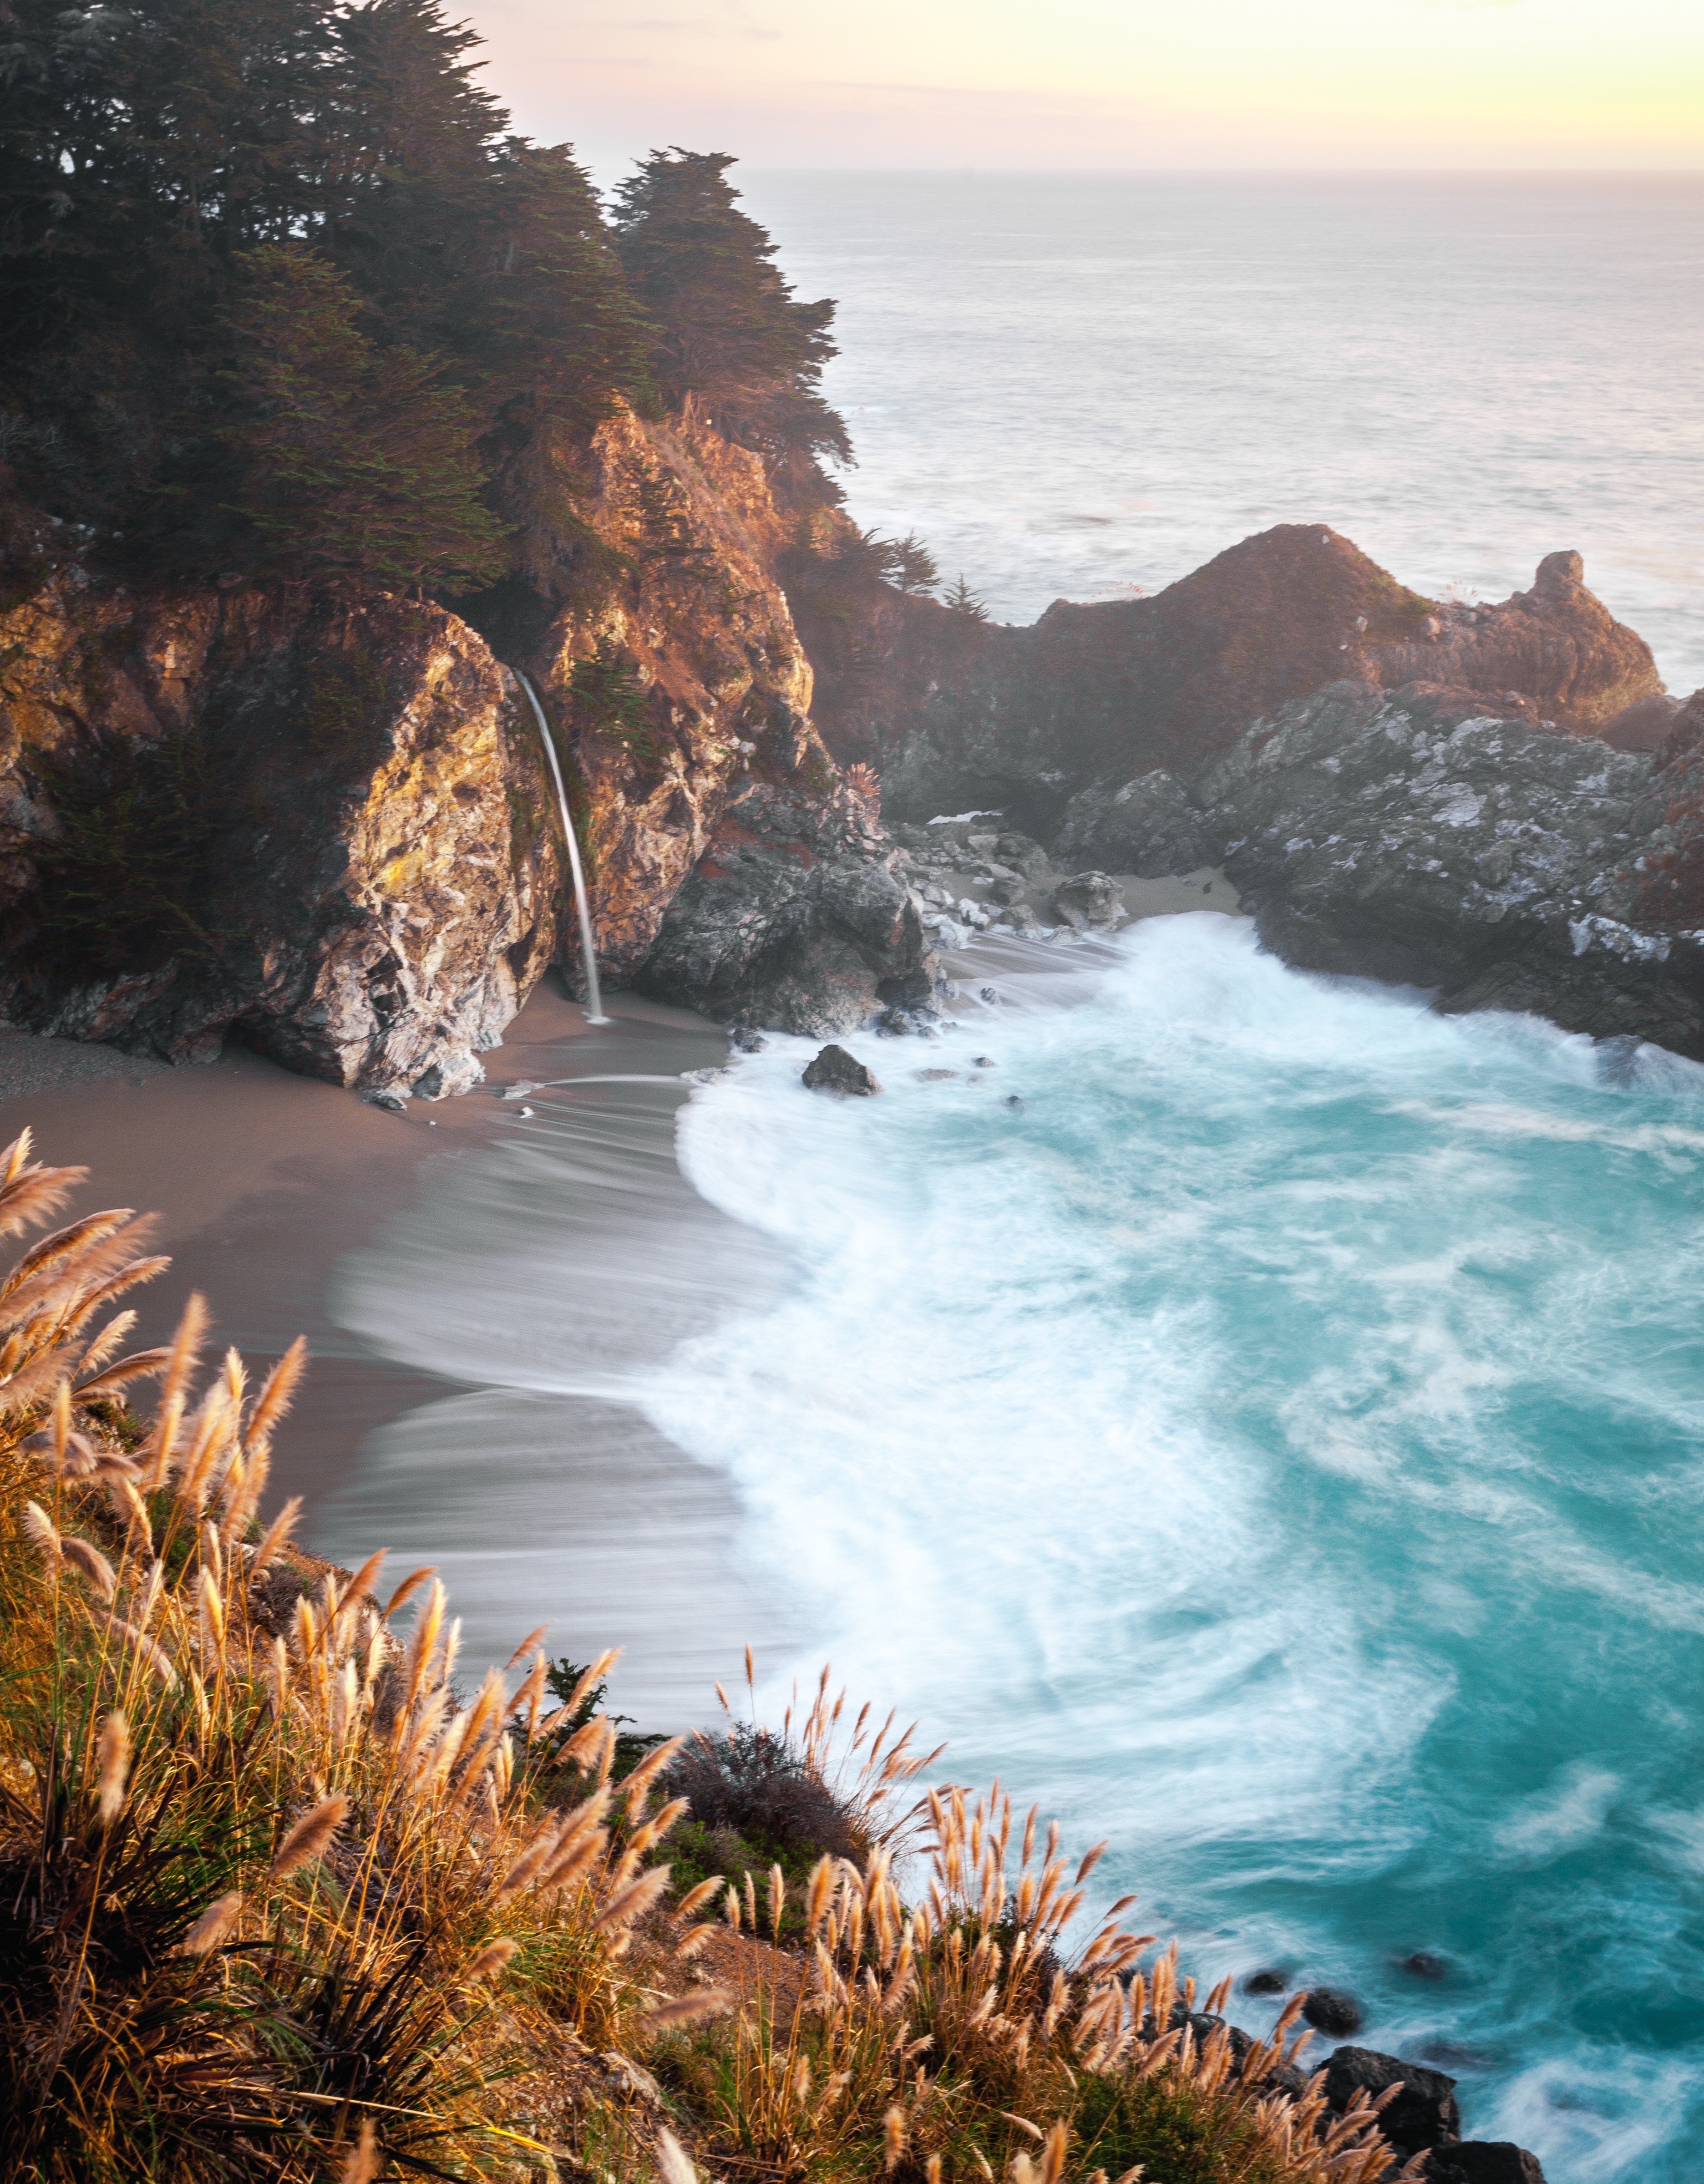
landscape, sea, coast, water, rock, ocean, shore, wave, cliff, cove, bay, terrain, body of water, water feature, cape, landform, wind wave